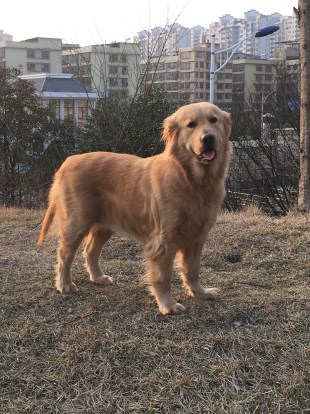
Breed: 5355-n000126-golden_retriever